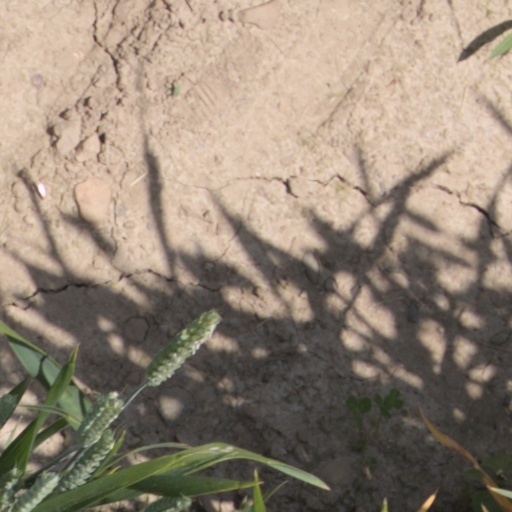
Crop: wheat